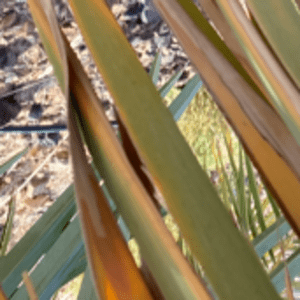
Label: Magnesium Deficiency